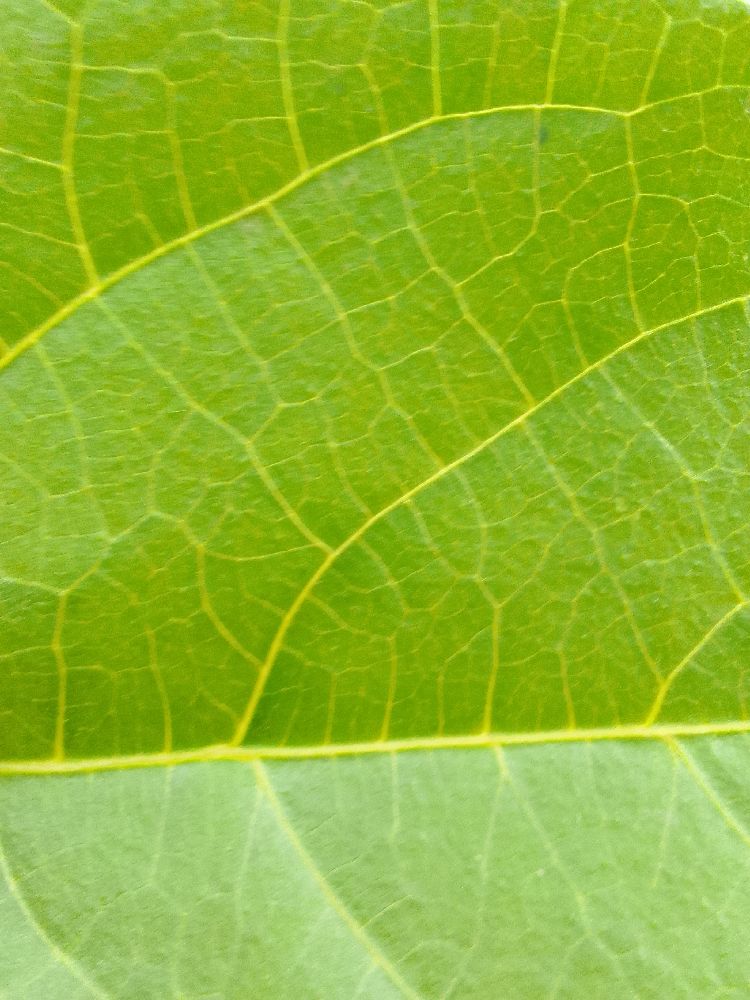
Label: healthy